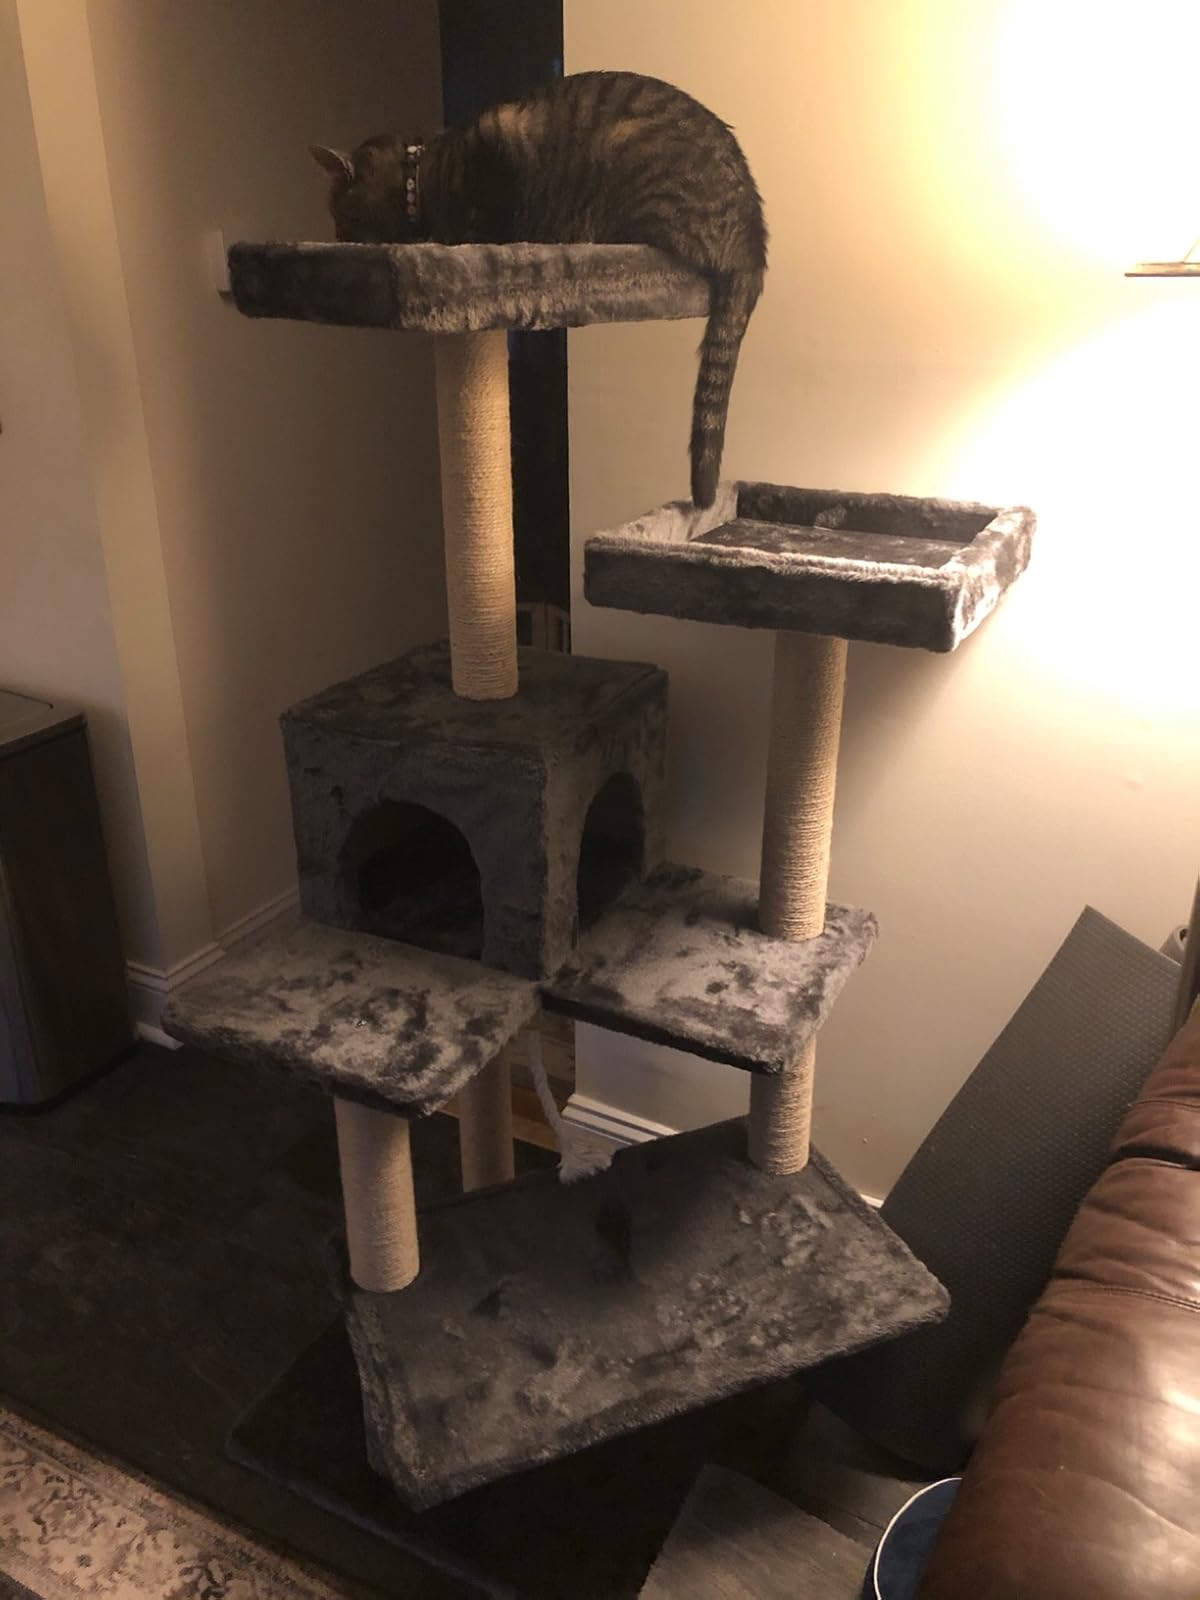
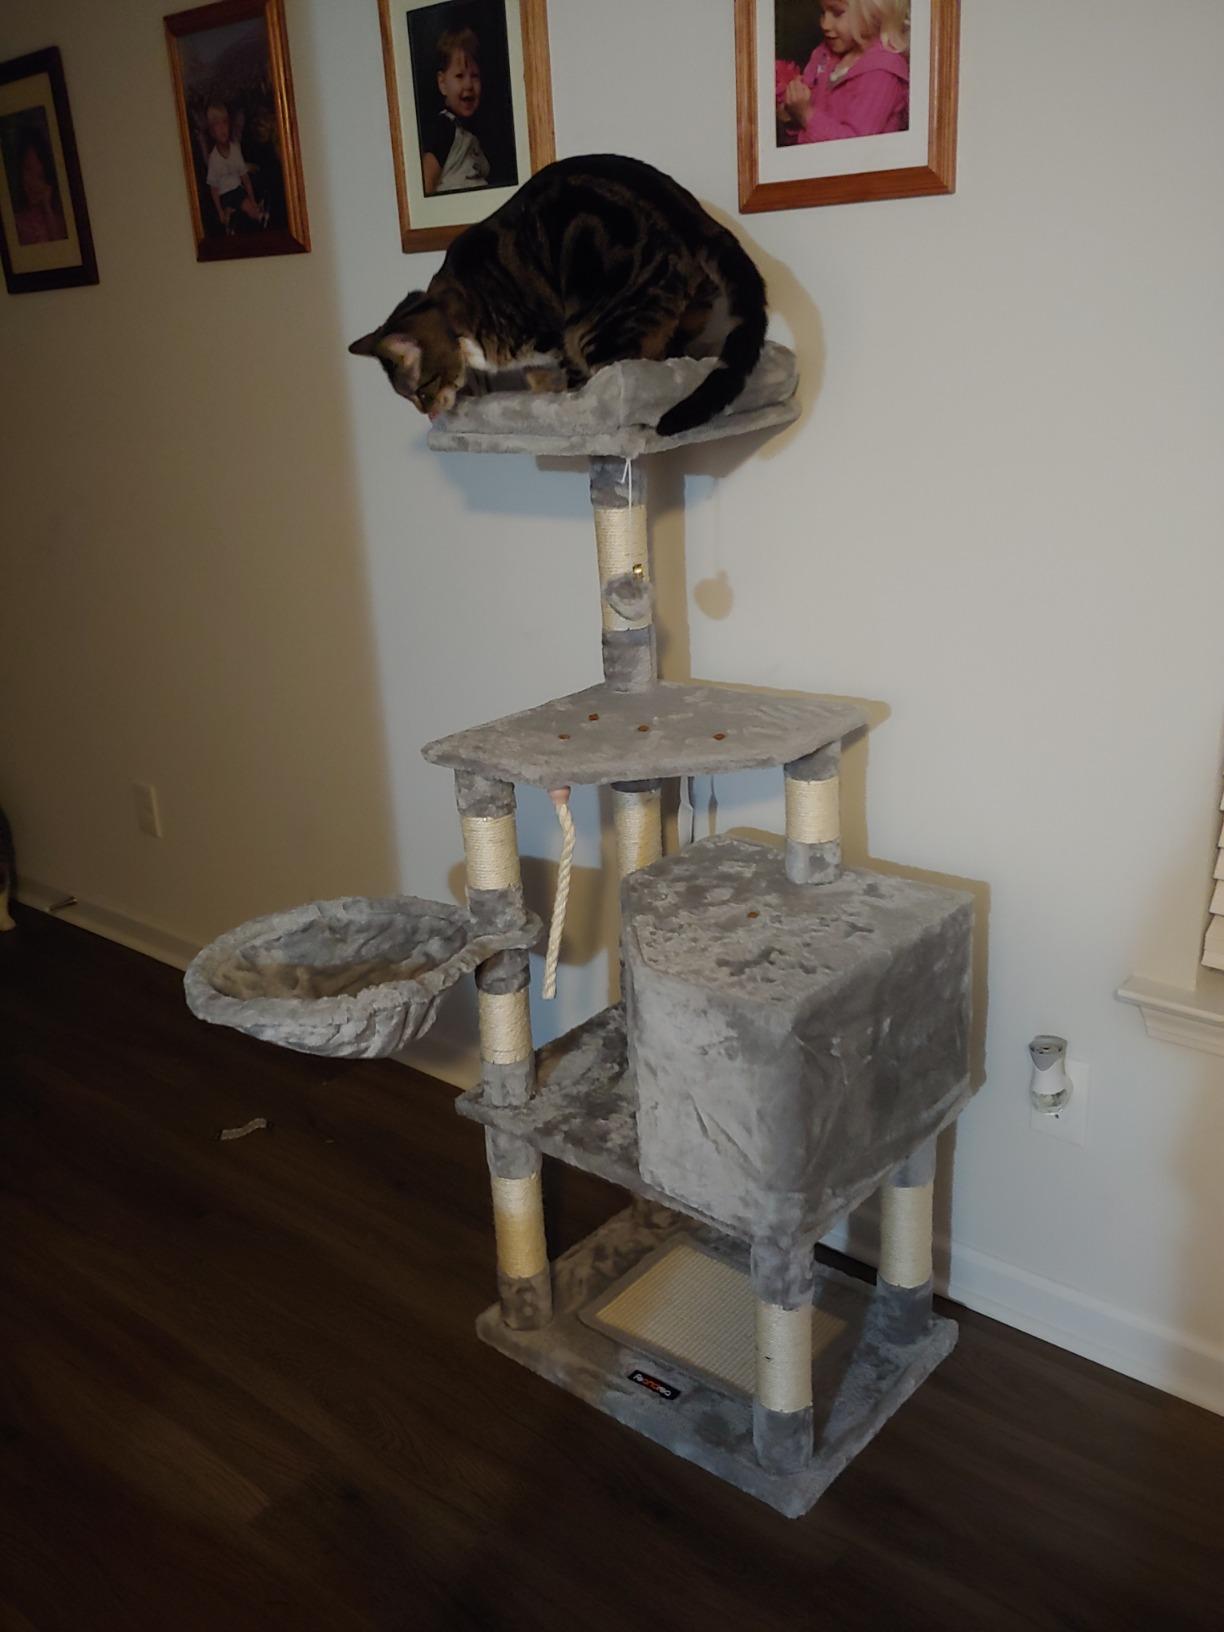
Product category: items_cat tree
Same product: no